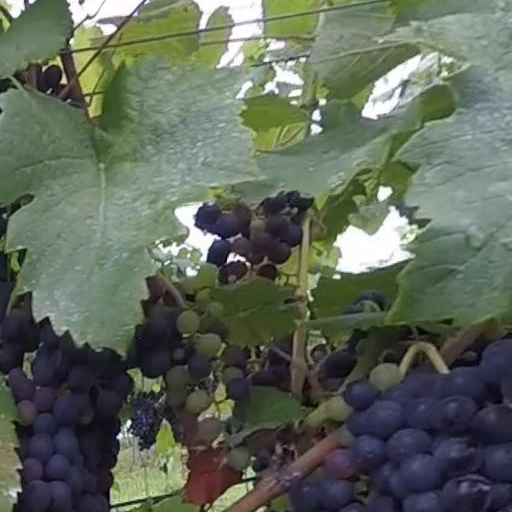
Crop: grape